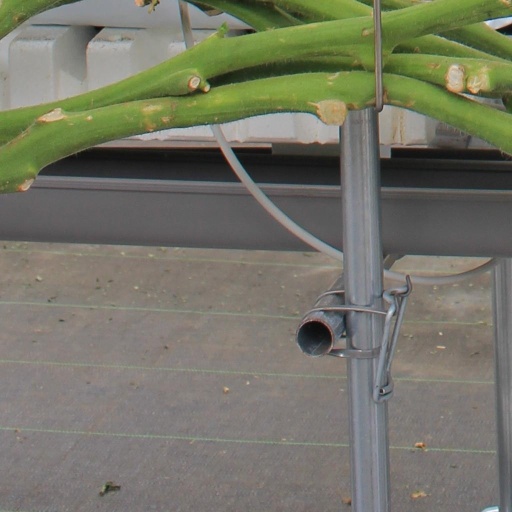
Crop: tomato